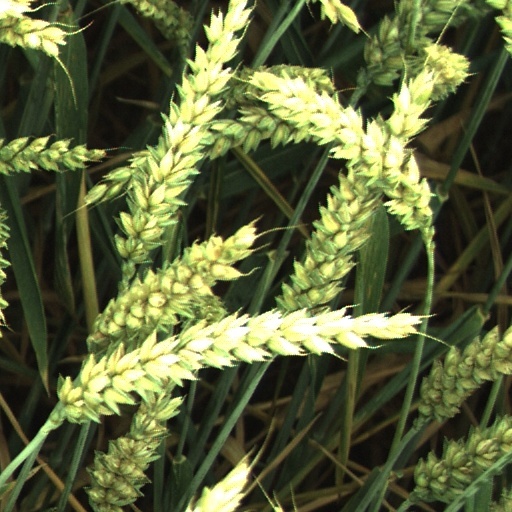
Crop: wheat